Chana School

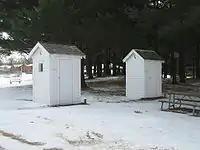
These outhouses are the only other buildings at the Chana School site.

This building, at least among schoolhouses from the time period (1880s), is architecturally unique in two ways. One feature that sets this structure apart from most rural schoolhouses of the day is the building's design. Chana School started off as a simple, run-of-the-mill, one-room schoolhouse. Ten years later, however, an addition to the building attached a second, smaller classroom, perpendicular to the original. The bell tower was then constructed to connect the two rooms. The result was a unique layout resembling an "L" with its corner shaved off. Inside the building is another unique feature for schoolhouses of the time—the coat rooms are surrounded by two semi-circular front walls in the original wing of the building.